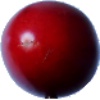
Label: tamarillo